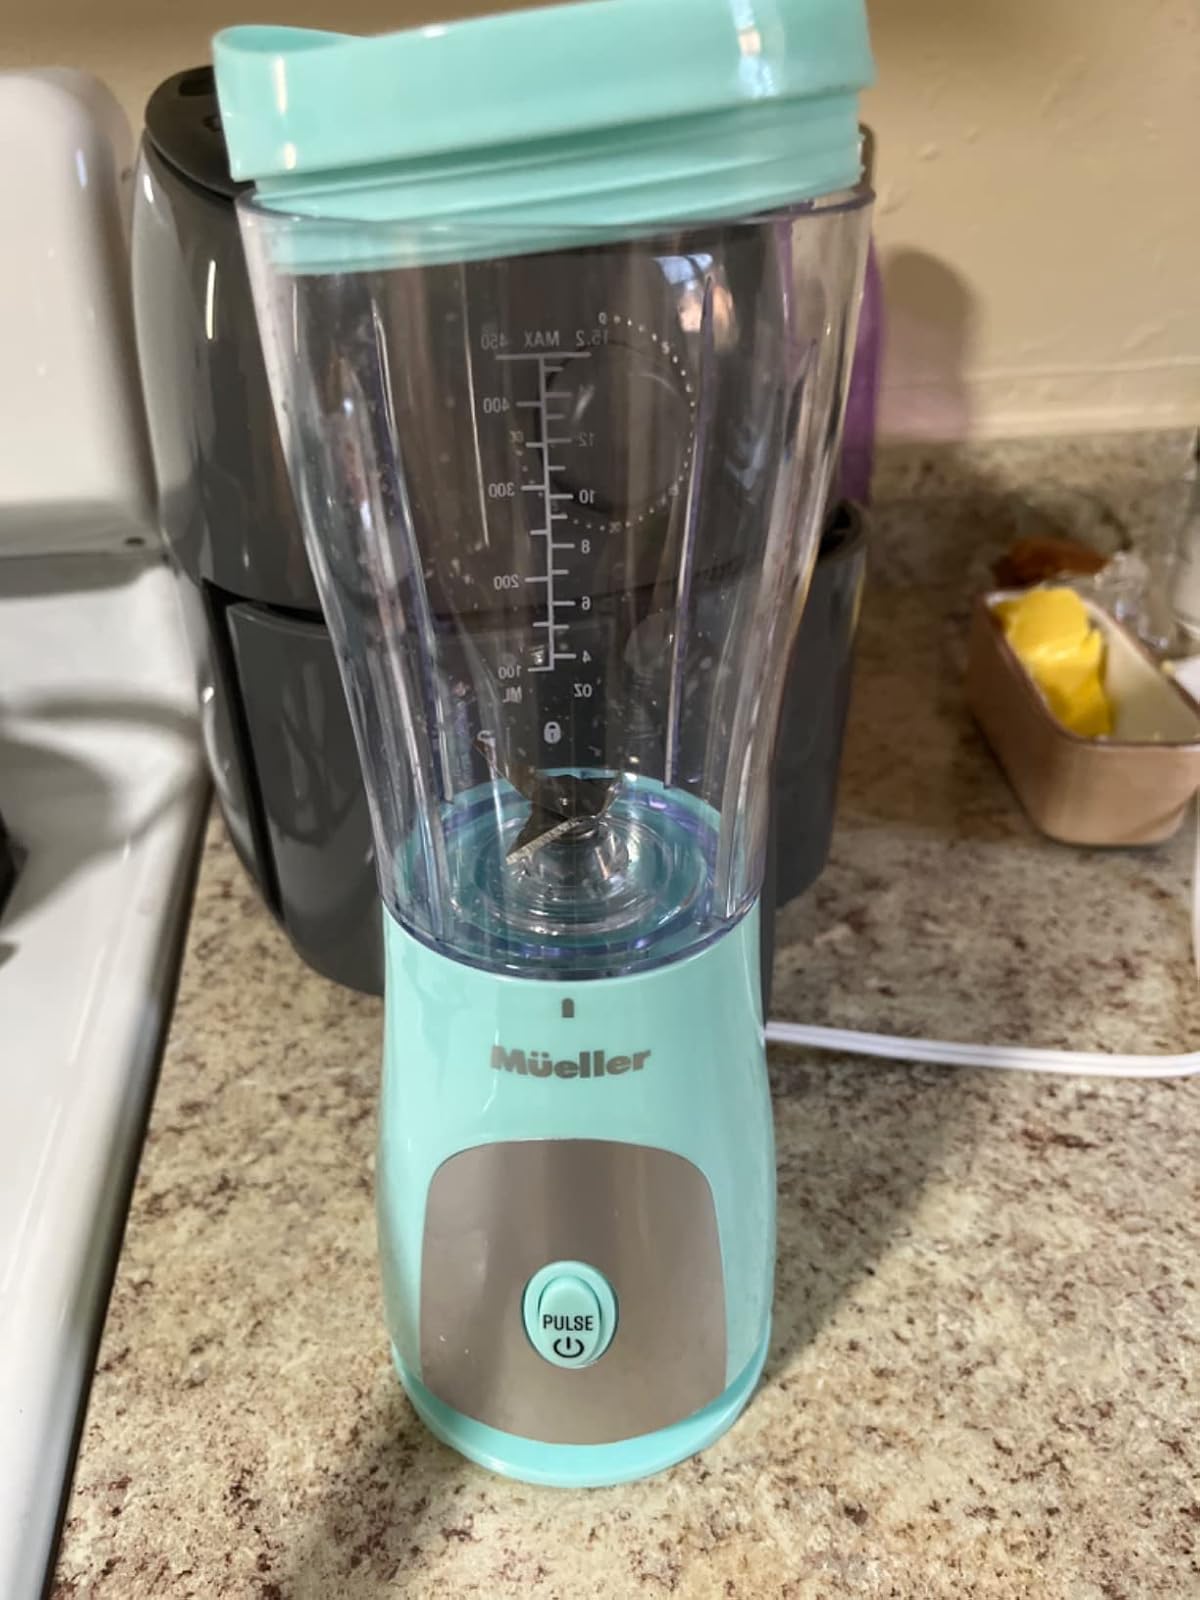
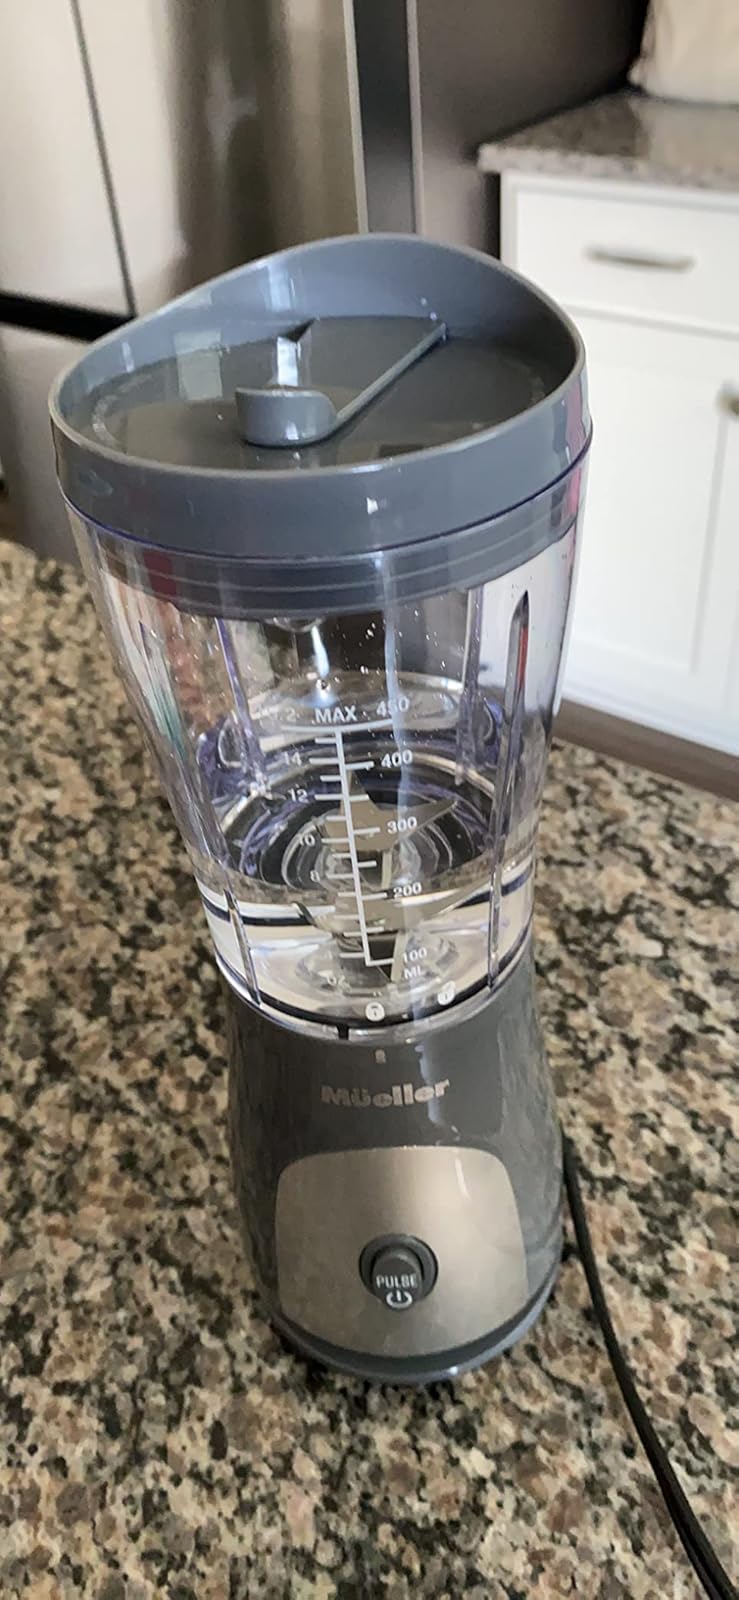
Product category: items_blender
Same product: no